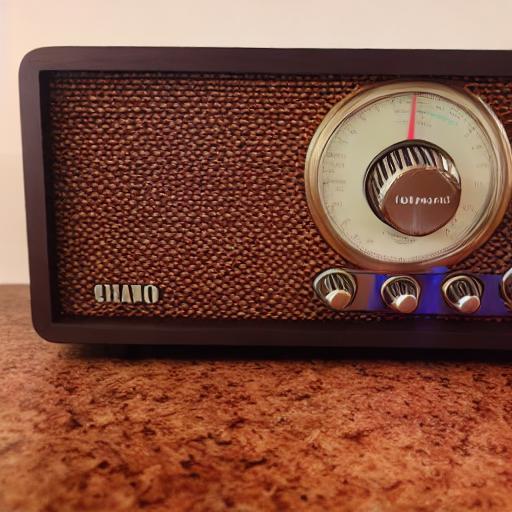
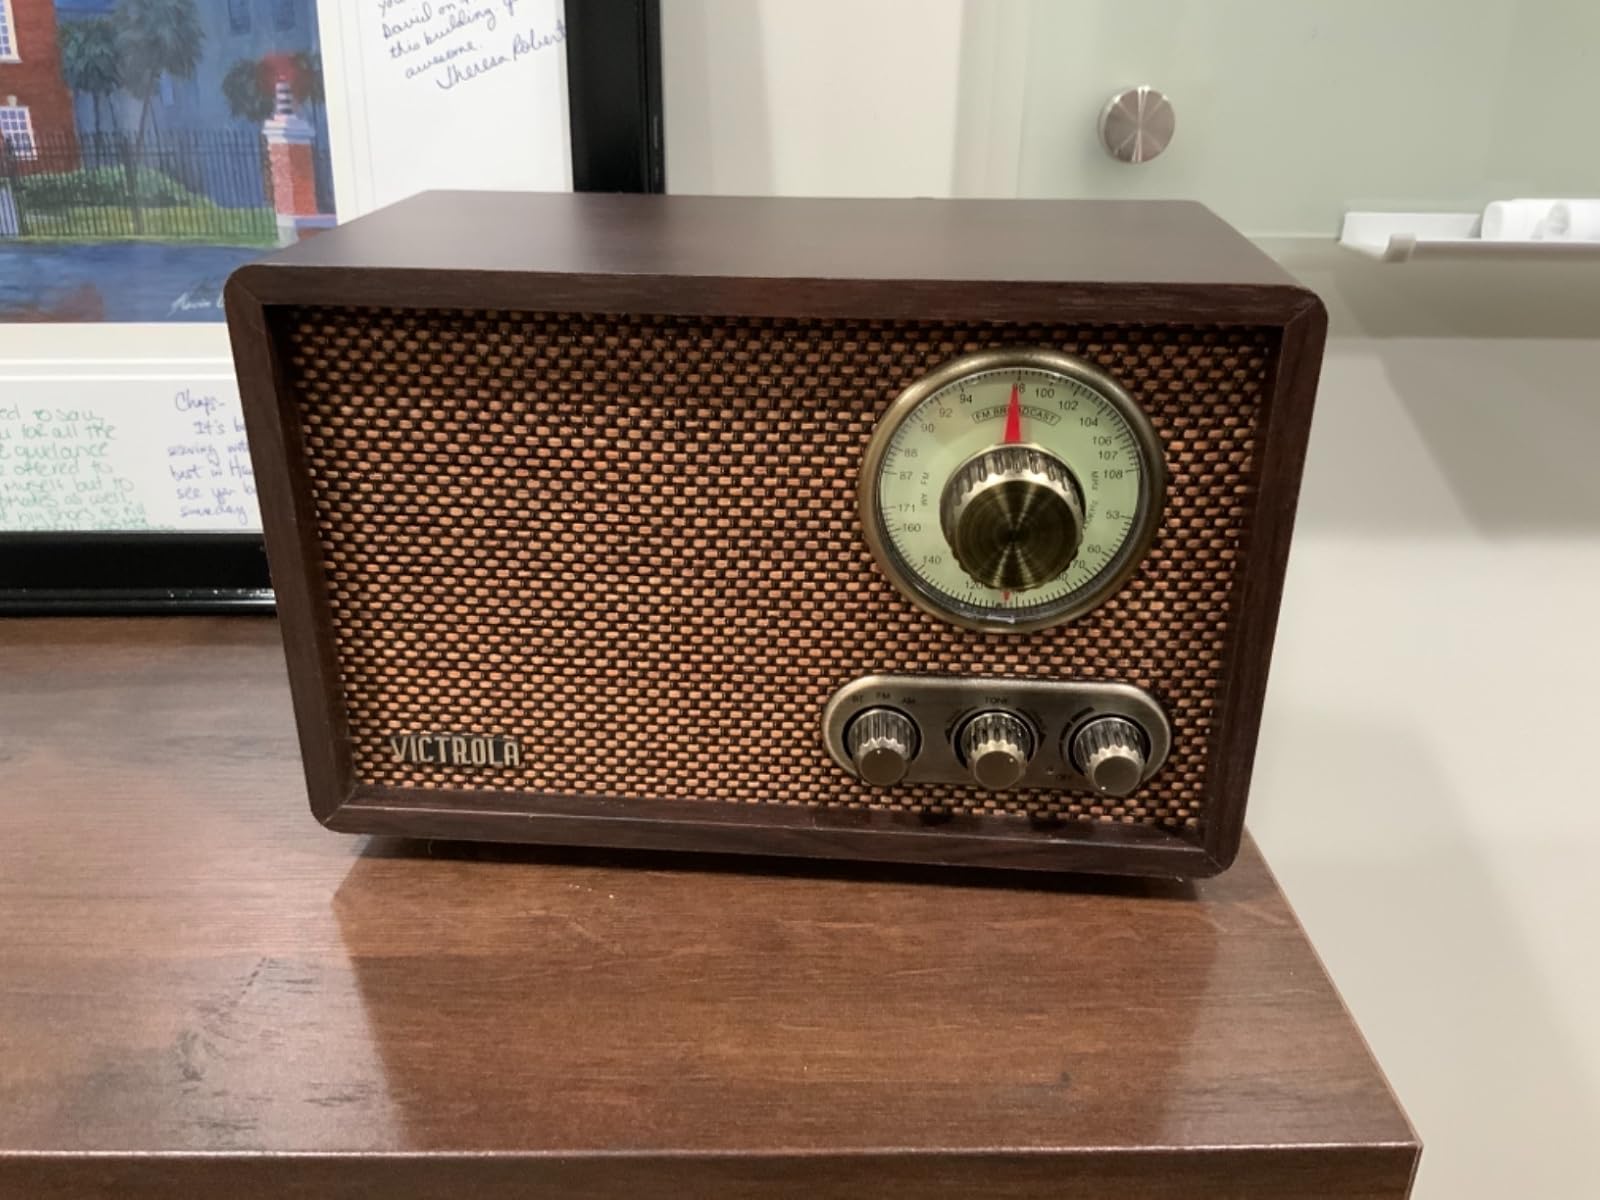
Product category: radio
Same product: no